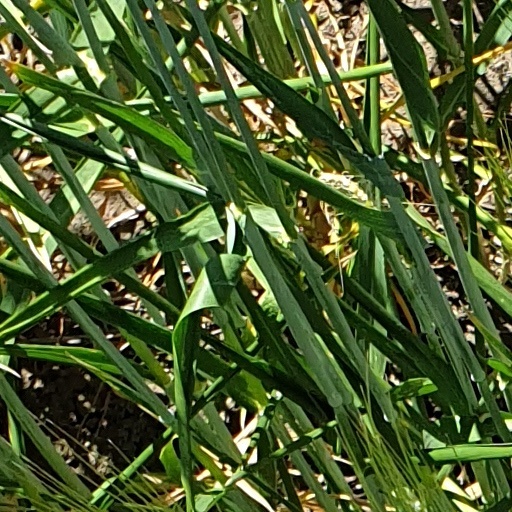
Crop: wheat